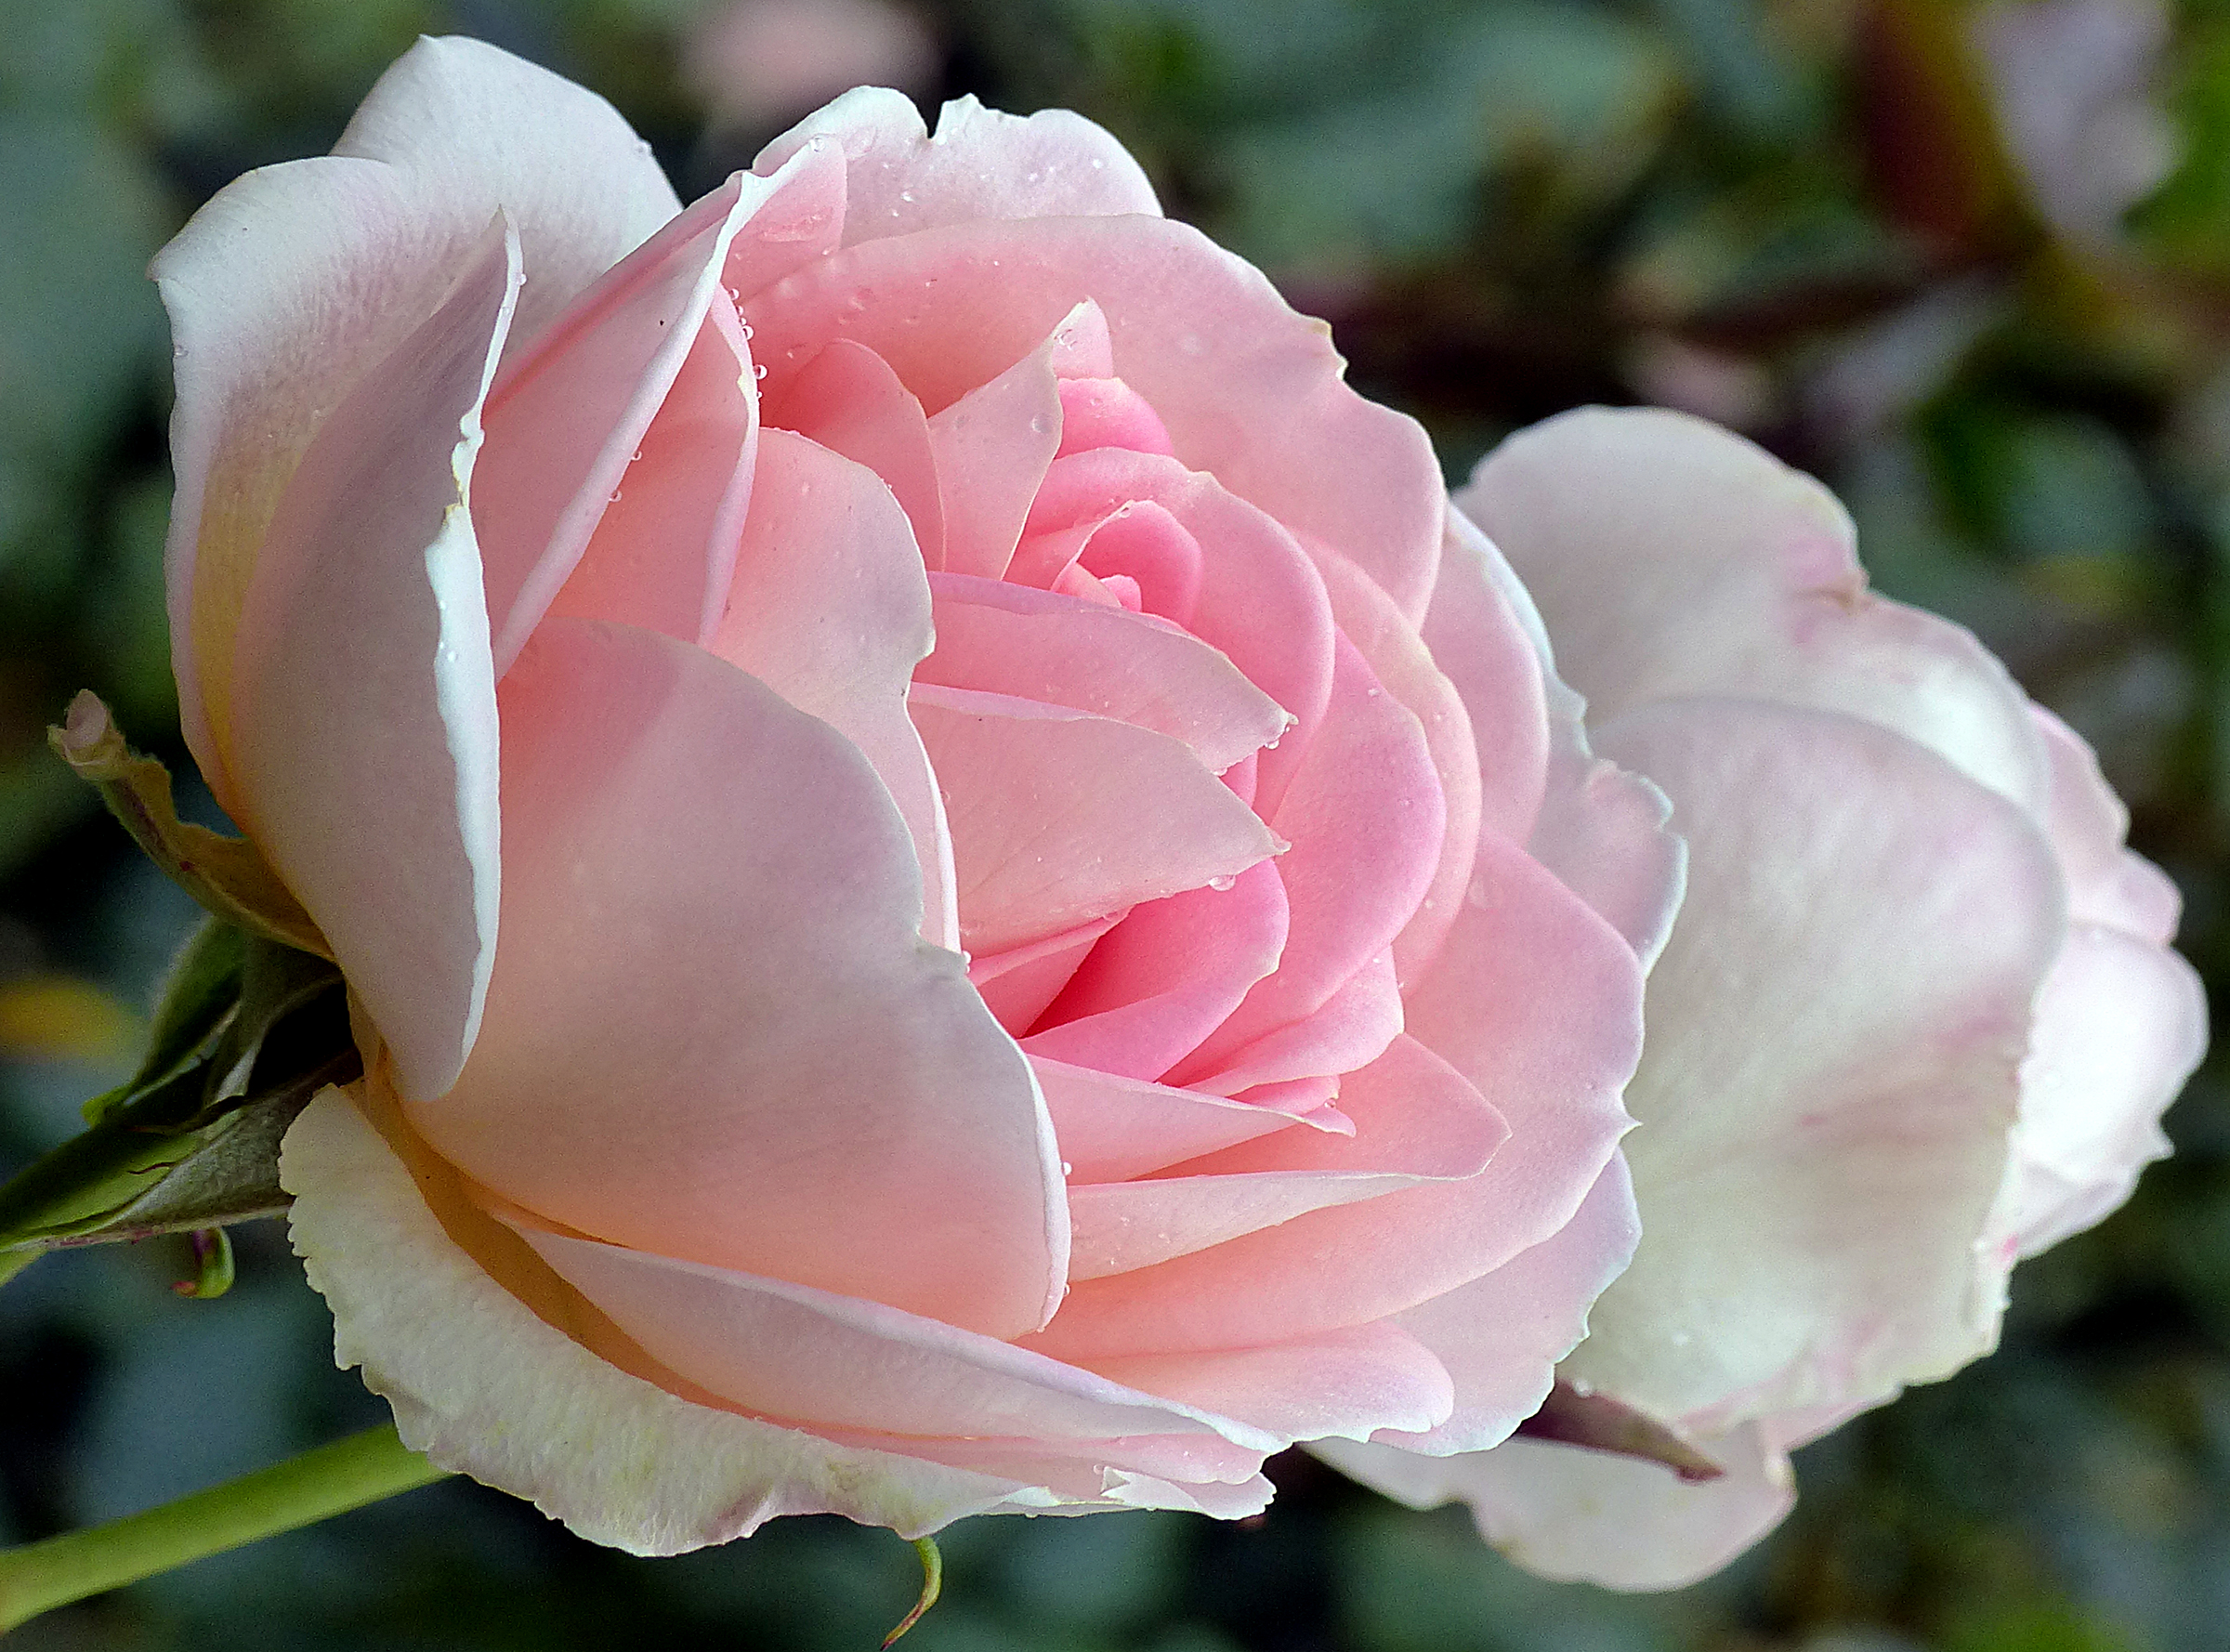
blossom, plant, flower, petal, rose, pink, flora, flowers, roses, publicdomain, bridgecamera, blooms, florals, panasonicdmcfz200, pinkrose, nancysteenrose, floribunda, macro photography, flowering plant, garden roses, rose family, land plant, rosa centifolia, rose order